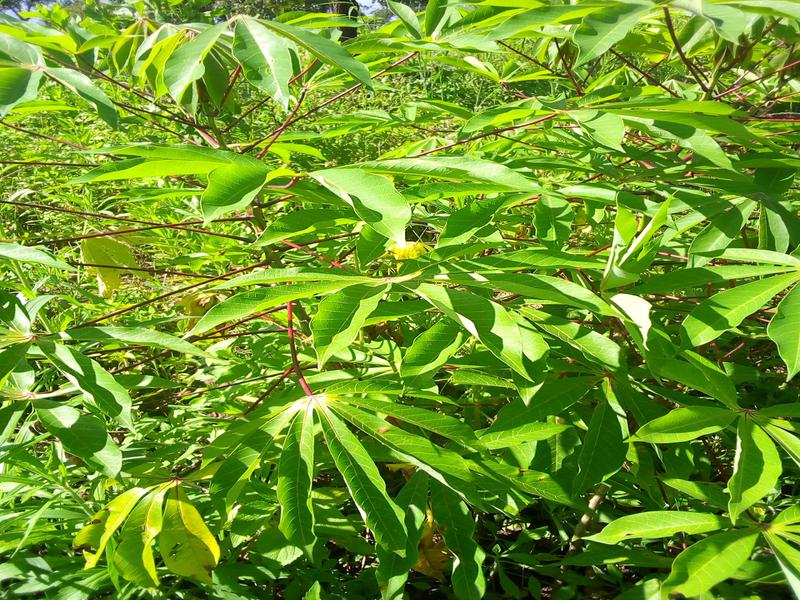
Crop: cassava
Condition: healthy